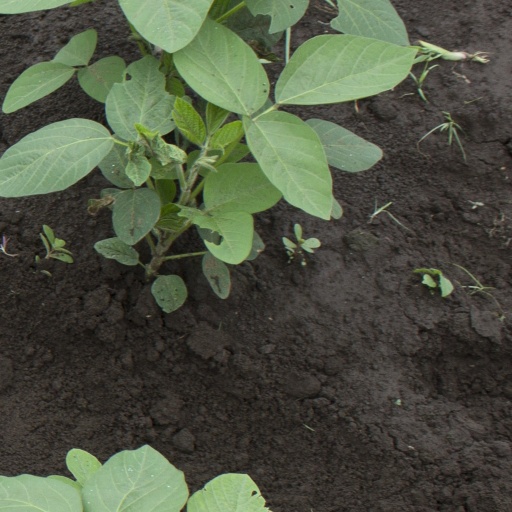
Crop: soybean